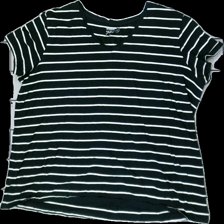
View: front
Type: T-shirt
Category: Ladies
Brand: Not in the list
Brand text on label: Basic you
Colors: Black, White
Material: 100% Cotton
Pattern: Striped
Cut: Loose, V-collar
Size: 56
Season: All
Price range: 50-100
Recommended usage: Reuse